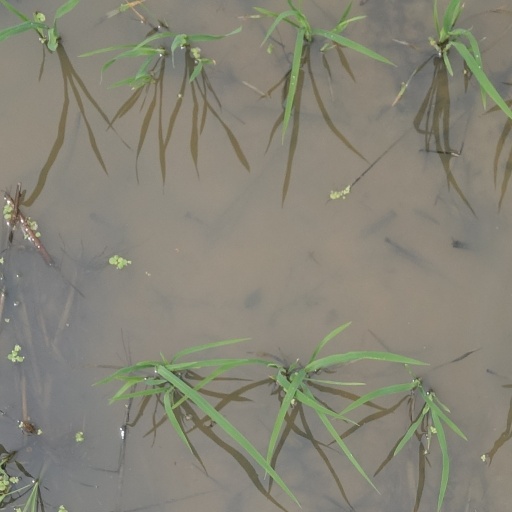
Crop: rice